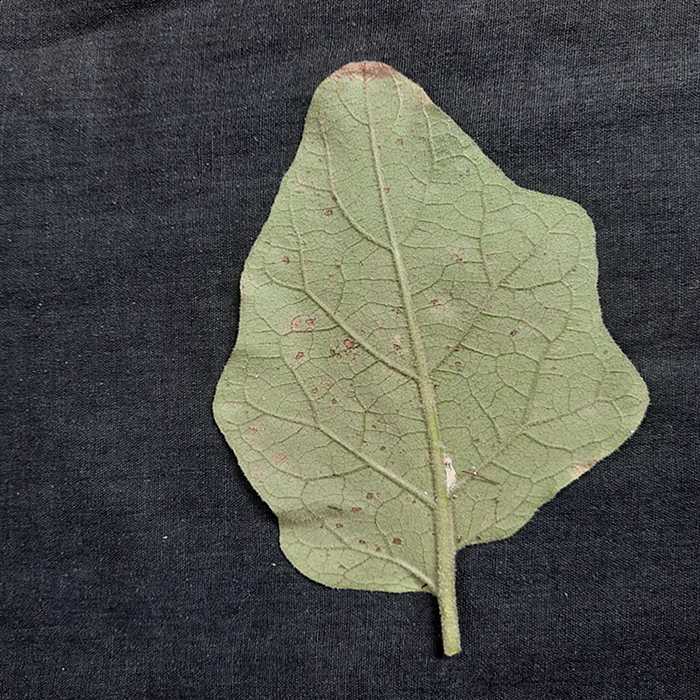
Plant: Eggplant
Label: Eggplant Cercopora leaf spot